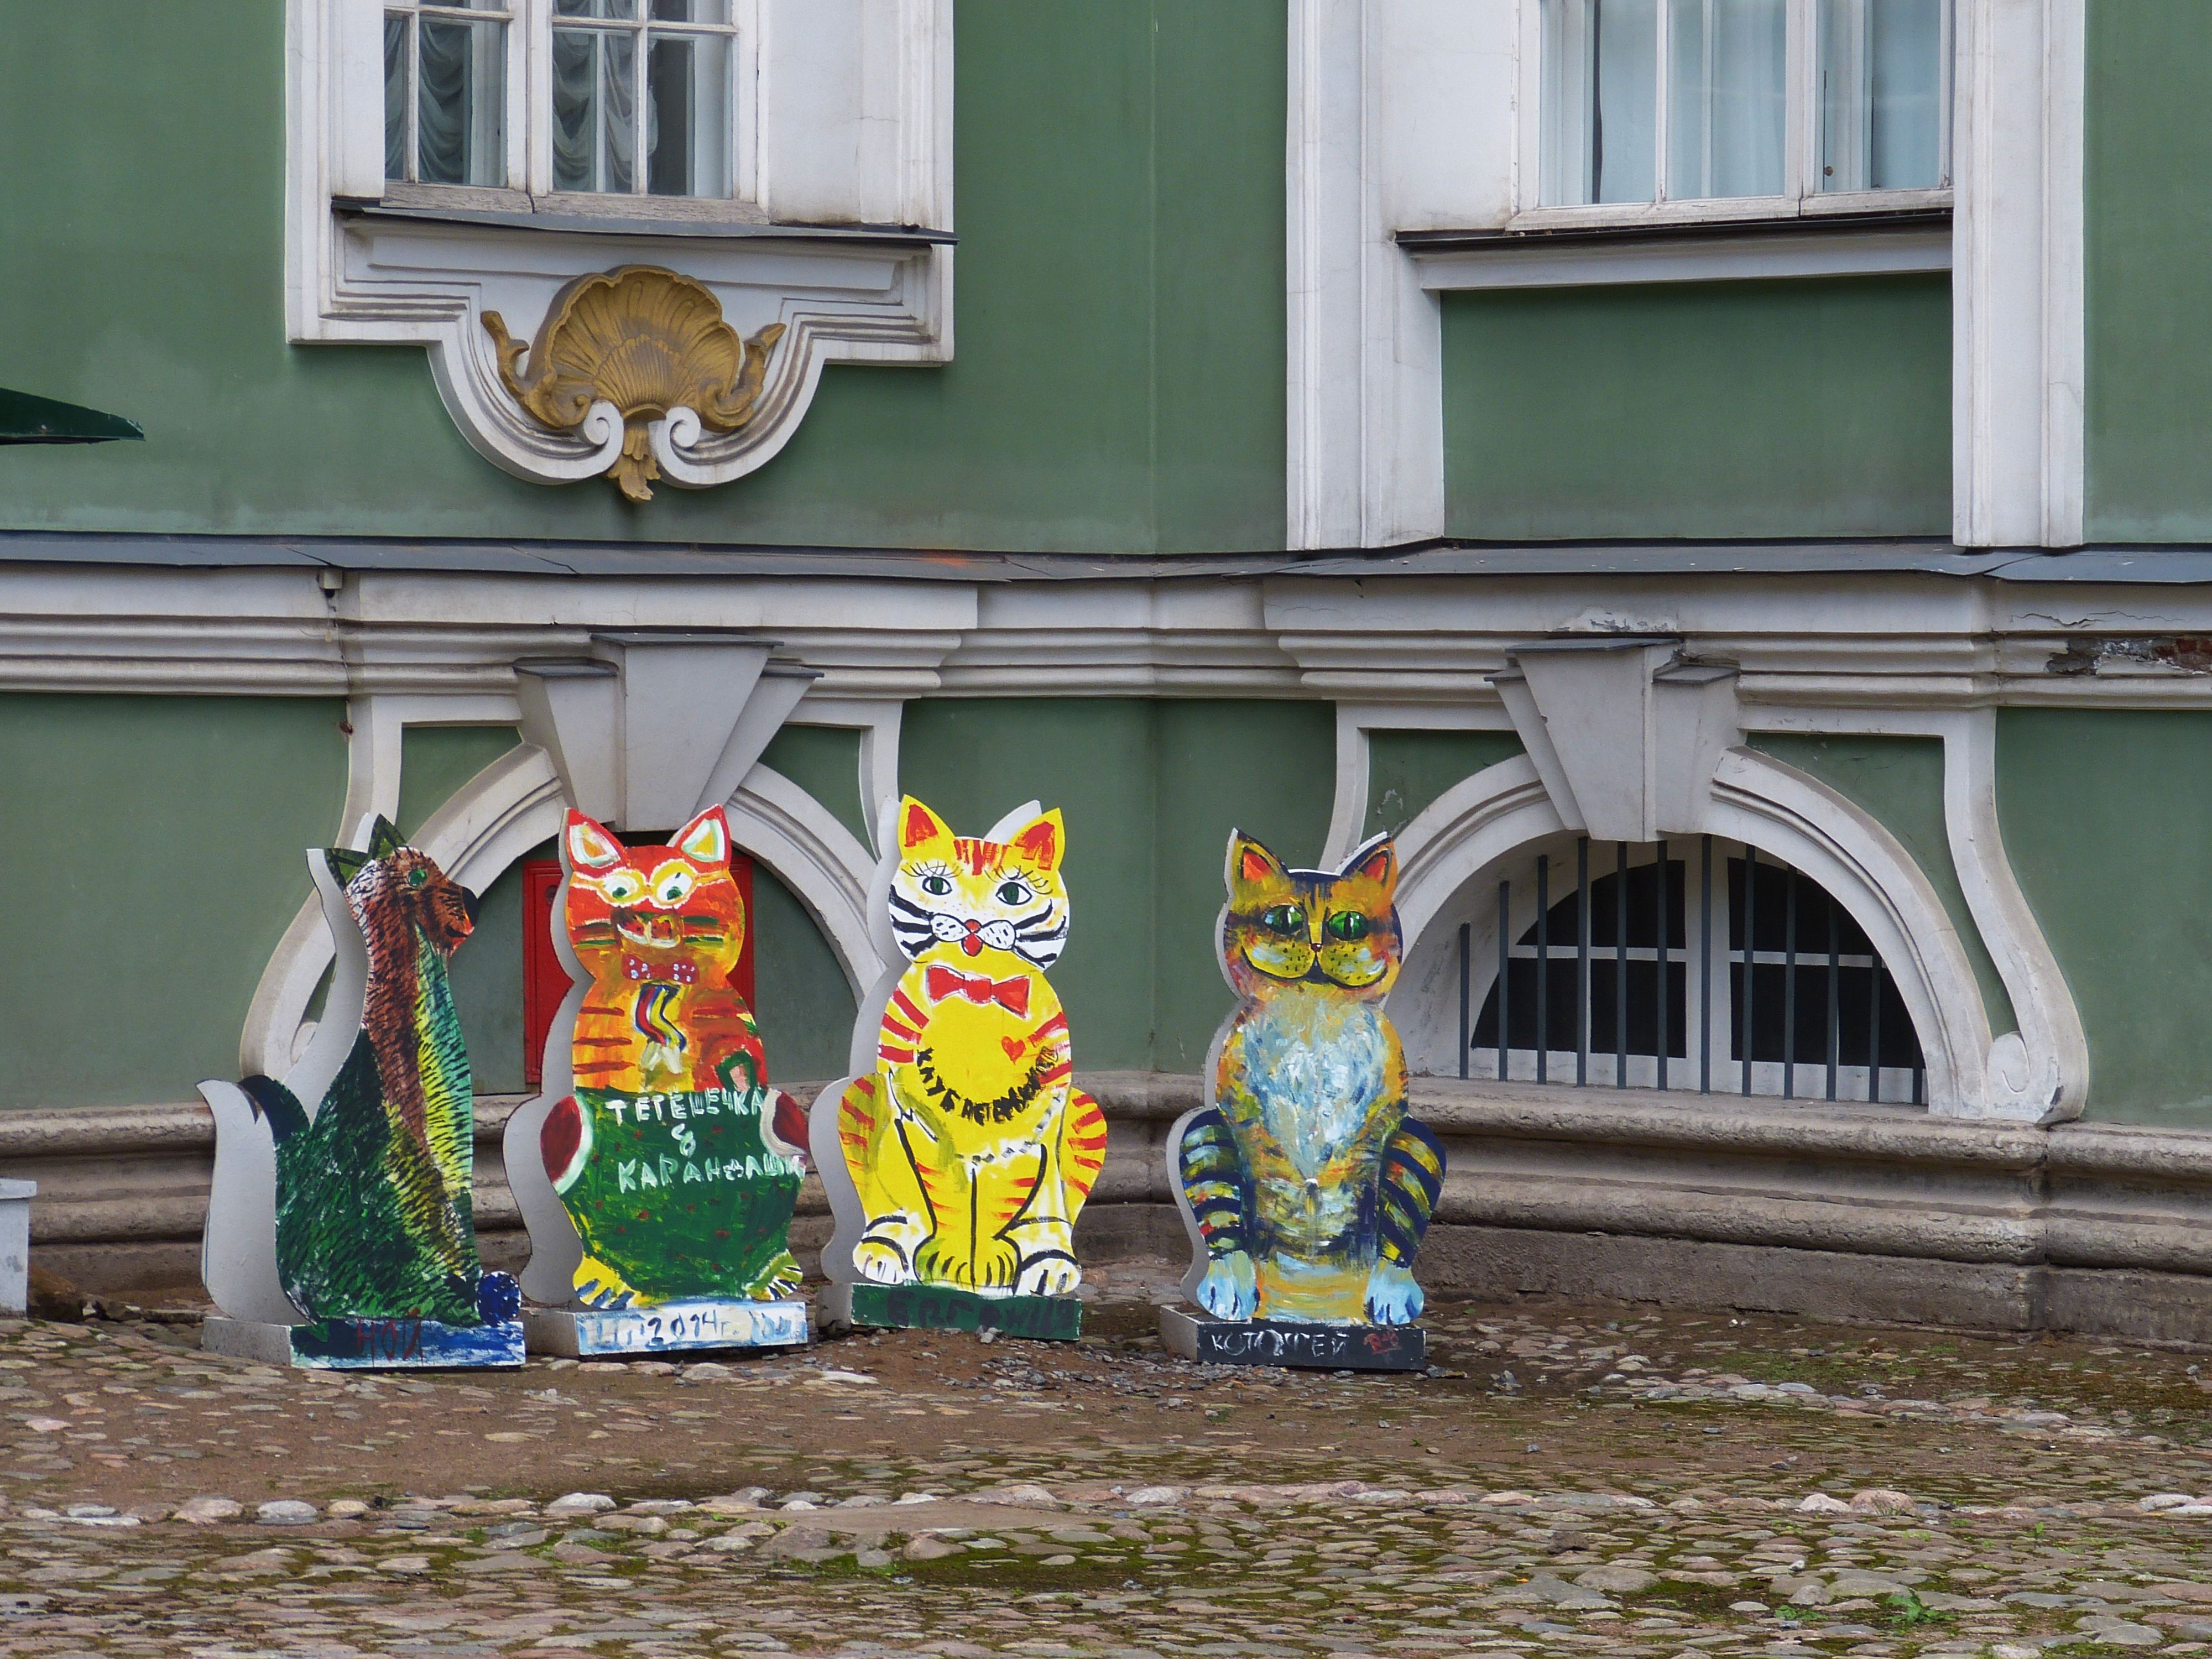
architecture, building, cat, color, facade, tourism, graffiti, art, image, russia, historically, st petersburg, urban area, erimitage